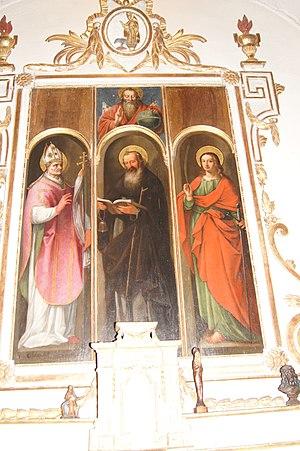
Triptyque de l'église saint Grégoire, oeuvre de l'école des Bréa.
Tourrettes-sur-Loup est une commune française située dans le département des Alpes-Maritimes en région Provence-Alpes-Côte d'Azur. Elle porta le nom de Tourrettes-lès-Vence du XVIᵉ siècle à la Révolution. Au début du XXᵉ siècle et jusque dans les années 1970, elle s'appelait Tourette-sur-Loup. Ses habitants sont appelés les Tourrettans.